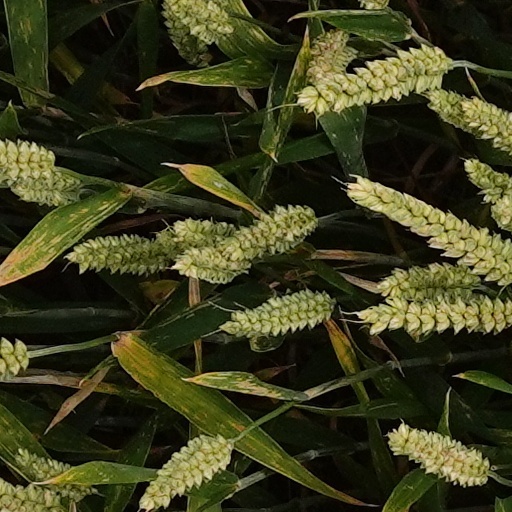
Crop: wheat